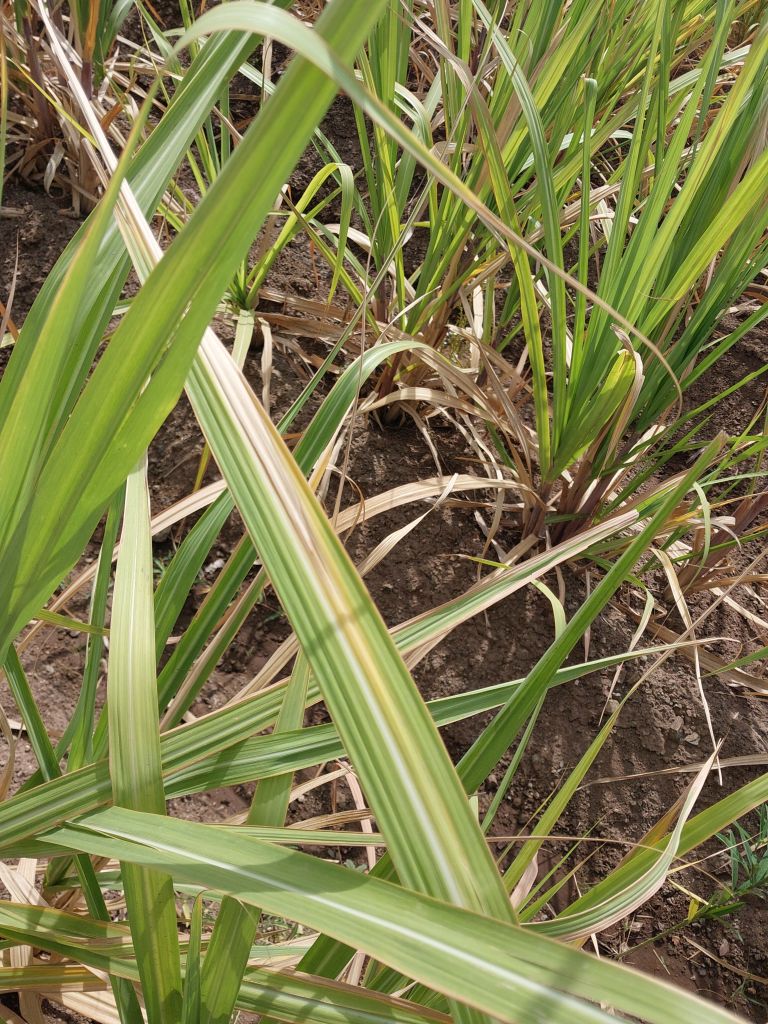
Label: Yellow Leaf